Battery electric bus

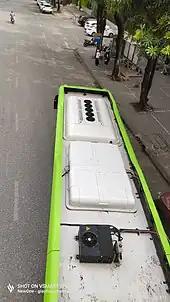
VinBus's roof with battery and air conditioner

The London Electrobus Company started running the first ever service of battery electric buses between London's Victoria station and Liverpool Street on 15 July 1907. However, the weight and inefficiency of batteries meant that other propulsion technology - such as electric trolleybuses or diesel buses - became commonplace.